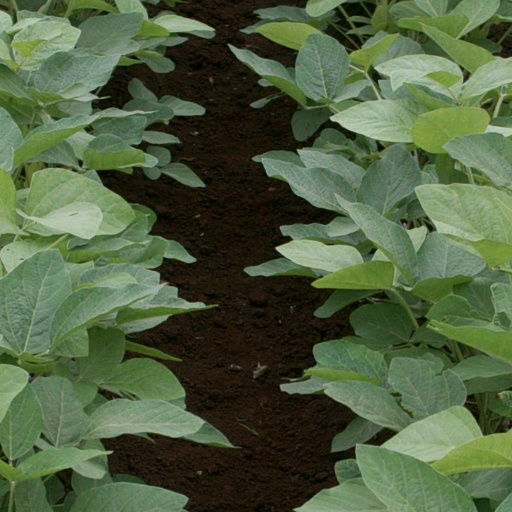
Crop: soybean